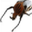
Label: beetle